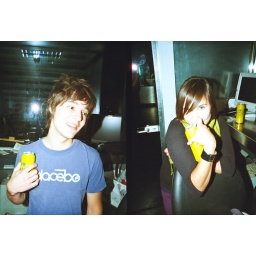
Oke to be honest: Just met to drink some beer in the box office xD